Bankers Trust

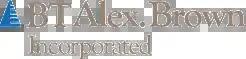
BT Alex. Brown logo in use between 1997 and 1999 following its acquisition of Alex. Brown & Sons

In 1997, Bankers Trust acquired Alex. Brown & Sons, founded in 1800 and a public corporation since 1986, in an attempt to grow its investment banking business.